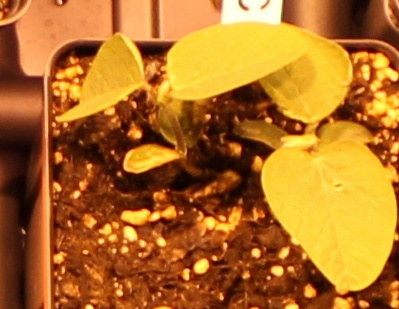
Label: Soybean